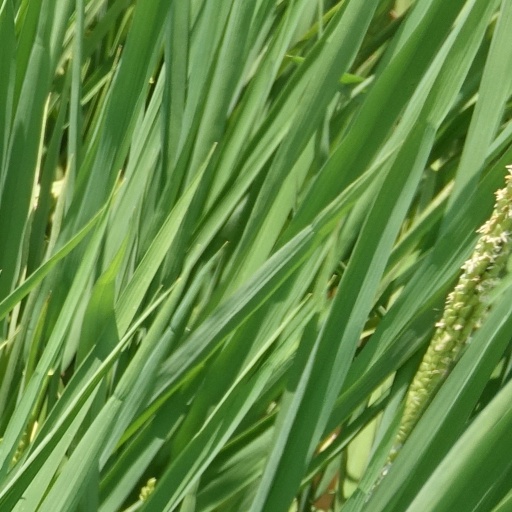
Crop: rice